1st Monmouthshire Artillery Volunteers

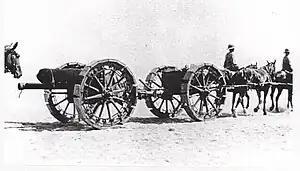
18-pounder with sand wheels.

After breaking through the Gaza positions, the EEF pressed on to Jerusalem in appalling weather. The city was to be captured by XX Corps after a rapid advance by a flying column known as 'Mott's Detachment' based on 53rd (W) Division. It included the howitzer batteries of the divisional artillery in its advance guard and main body, while the field batteries of CCLXVI Bde provided flank guards to the long column advancing through terrible weather and road conditions. The batteries also support 7th Cheshire Regiment in its preliminary attack on 7 December. Jerusalem fell to the EEF the following day.